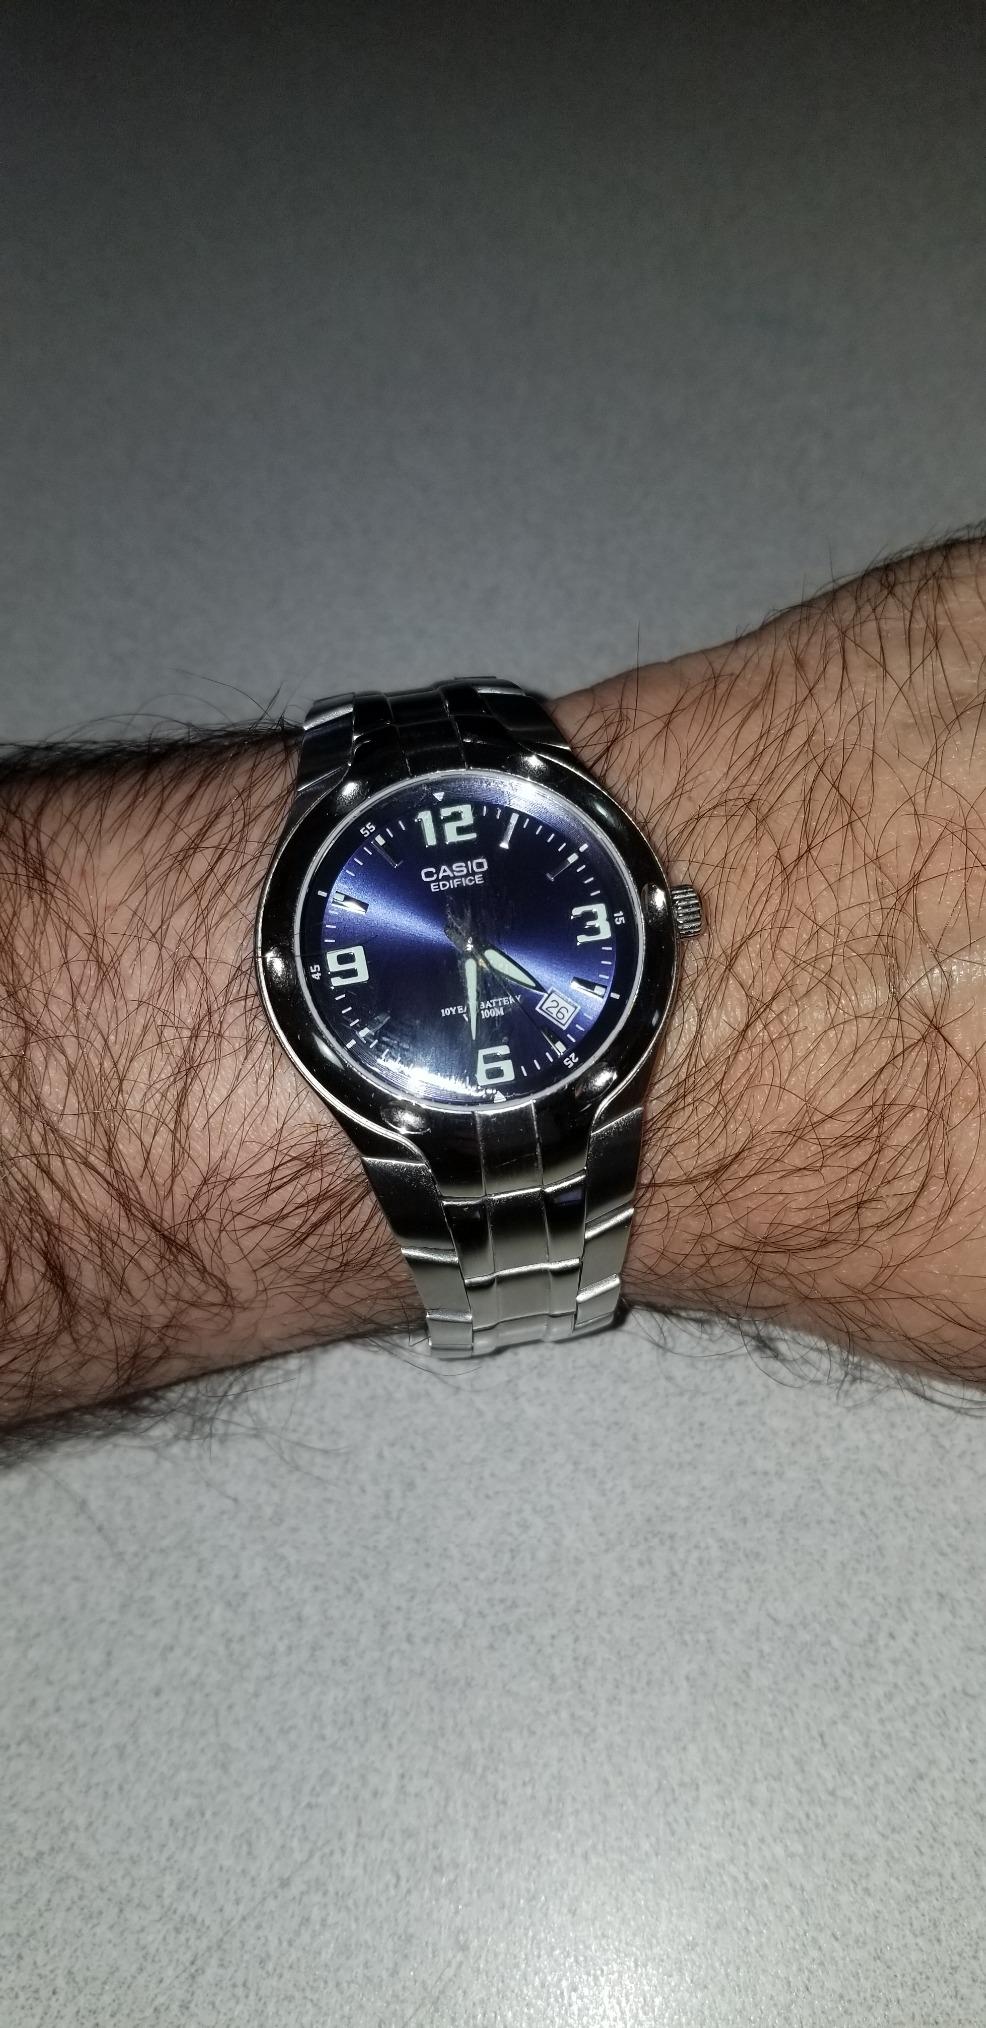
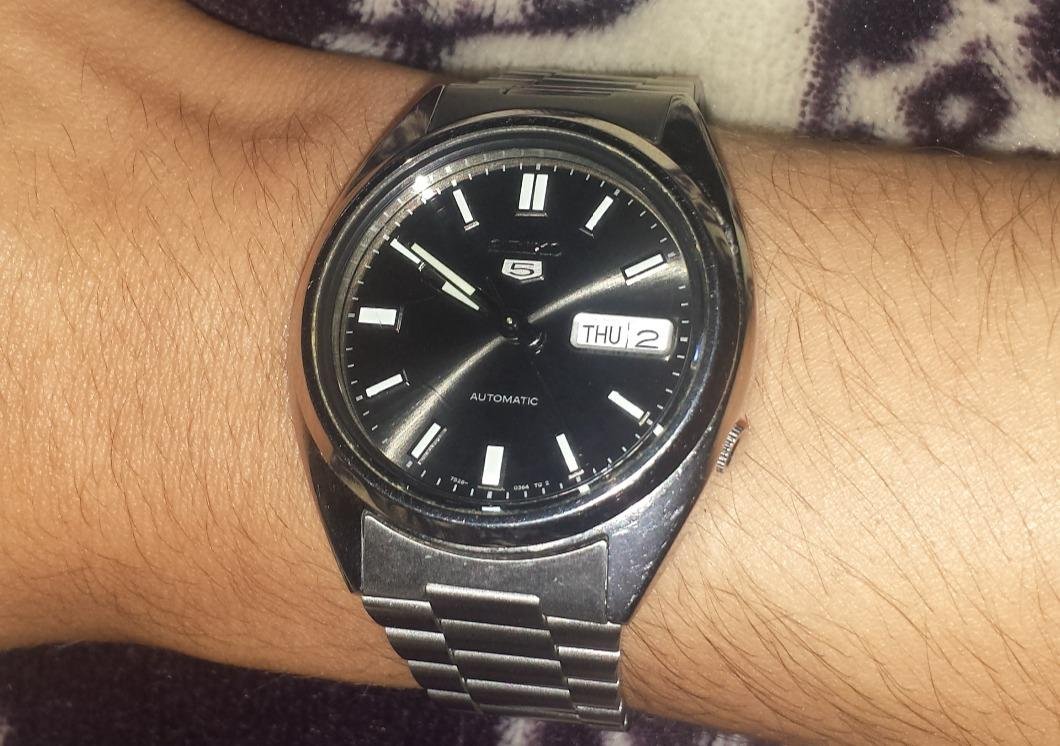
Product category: accessories_watch
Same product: no